Eliseo Salazar

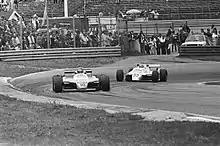
Salazar (front) at the 1982 Dutch Grand Prix

After racing in the British F1 Championship in 1980 with a Williams FW07, and winning in Silverstone, he moved to Formula One in 1981, with March. He switched midseason to Ensign, and finished 6th in the Dutch Grand Prix. In 1982 he drove for ATS, and finished 5th in the San Marino Grand Prix, a race where only 7 teams entered due to the FISA–FOCA war. His most noted career moment in Formula One came when he collided with the overtaking race leader Nelson Piquet in the 1982 German Grand Prix; after both drivers got out of their stricken cars, the angry Piquet started to punch and kick Salazar. In 1983 he entered six races with RAM Racing, but the car was very slow and he only managed to qualify twice. He finished 14th in Jacarepaguá and retired in Long Beach with gearbox failure.